Hope UK

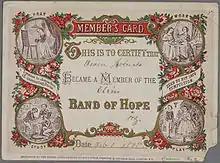
Band of Hope Member's Card 1870

The Band of Hope was first proposed by Rev. Jabez Tunnicliff, who was a Baptist minister in Leeds, following the death in June 1847 of a young man whose life was cut short by alcohol. While working in Leeds, Tunnicliff had become an advocate for total abstinence from alcohol. In the autumn of 1847, with the help of other temperance workers including Anne Jane Carlile, the Band of Hope was founded. Its objective was to teach children the importance and principles of sobriety and teetotalism. In 1855, a national organisation was formed amidst an explosion of Band of Hope work. Meetings were held in churches throughout the UK and included Christian teaching.